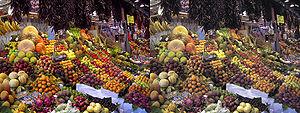
La quadrichromie est un procédé d'imprimerie permettant de produire par synthèse soustractive une large gamme de teintes à partir de trois teintes dites élémentaires, un bleu, un rouge et un jaune auxquelles on ajoute le noir.